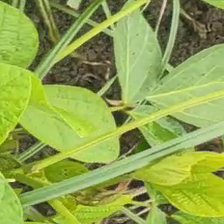
Weed species: Lavhala_(Cyperus_Rotundus)